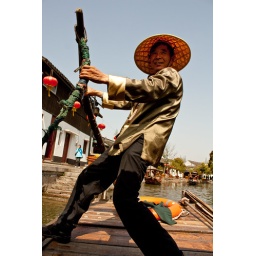
On a river 'cruise' in the historically preserved water town of Suzhou, near Shanghai.